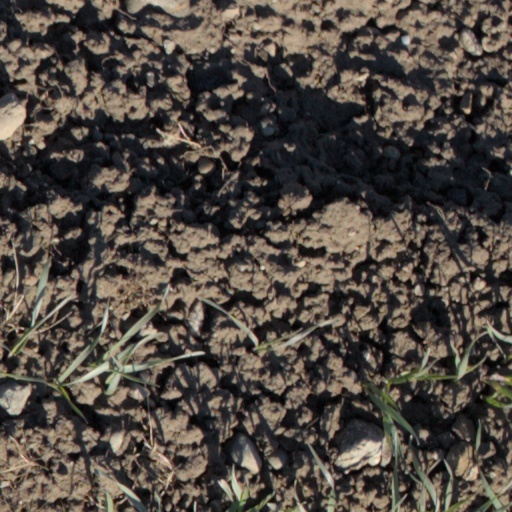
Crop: wheat